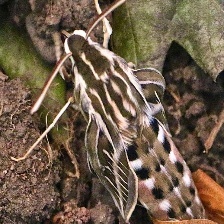
Species: WHITE LINED SPHINX MOTH